George Klein (inventor)

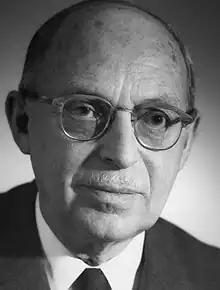

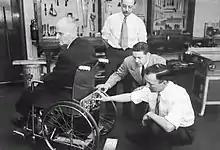
George Klein (back) and his electric wheelchair in 1953

George Johann Klein, (August 15, 1904 – November 4, 1992) was a Canadian inventor who is often called the most productive inventor in Canada in the 20th century. Although he struggled as a high school student, he eventually graduated from the University of Toronto in Mechanical Engineering. His inventions include key contributions to the first electric wheelchairs for quadriplegics, a novel microsurgical suturing device, the ZEEP nuclear reactor which was the precursor to the CANDU reactor, the international system for classifying ground-cover snow, aircraft skis, the Weasel all-terrain vehicle, the STEM antenna for the space program, and the Canadarm.